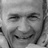
Emotion: happy